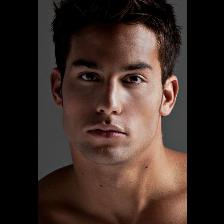
Label: Human